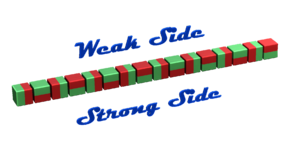
Un réseau de Halbach est une disposition particulière d'aimants permanents qui accroit le champ magnétique d'un coté tout en éliminant presque totalement le champ magnétique de l'autre coté. Ceci est obtenu en faisant tourner les orientations des champs magnétiques sur les aimants successifs.